Vacuum forming

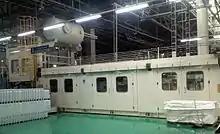
Vacuum forming machine to produce inner liner/food liner of refrigerator

Vacuum forming is a simplified version of thermoforming, where a sheet of plastic in various forms of high-impact polystyrene sheet (HIPS) for low impact products, or ABS for bathroom shower trays, and HDPE for exterior vehicle parts, plus various other types of vacuum formable materials) is heated to a forming temperature, stretched onto a single-surface mould, and forced against the mould by a vacuum. This process can be used to form plastic into permanent objects such as turnpike signs and protective covers. Normally draft angles are present in the design of the mould (a recommended minimum of 3°) to ease removal of the formed plastic part from the mould.